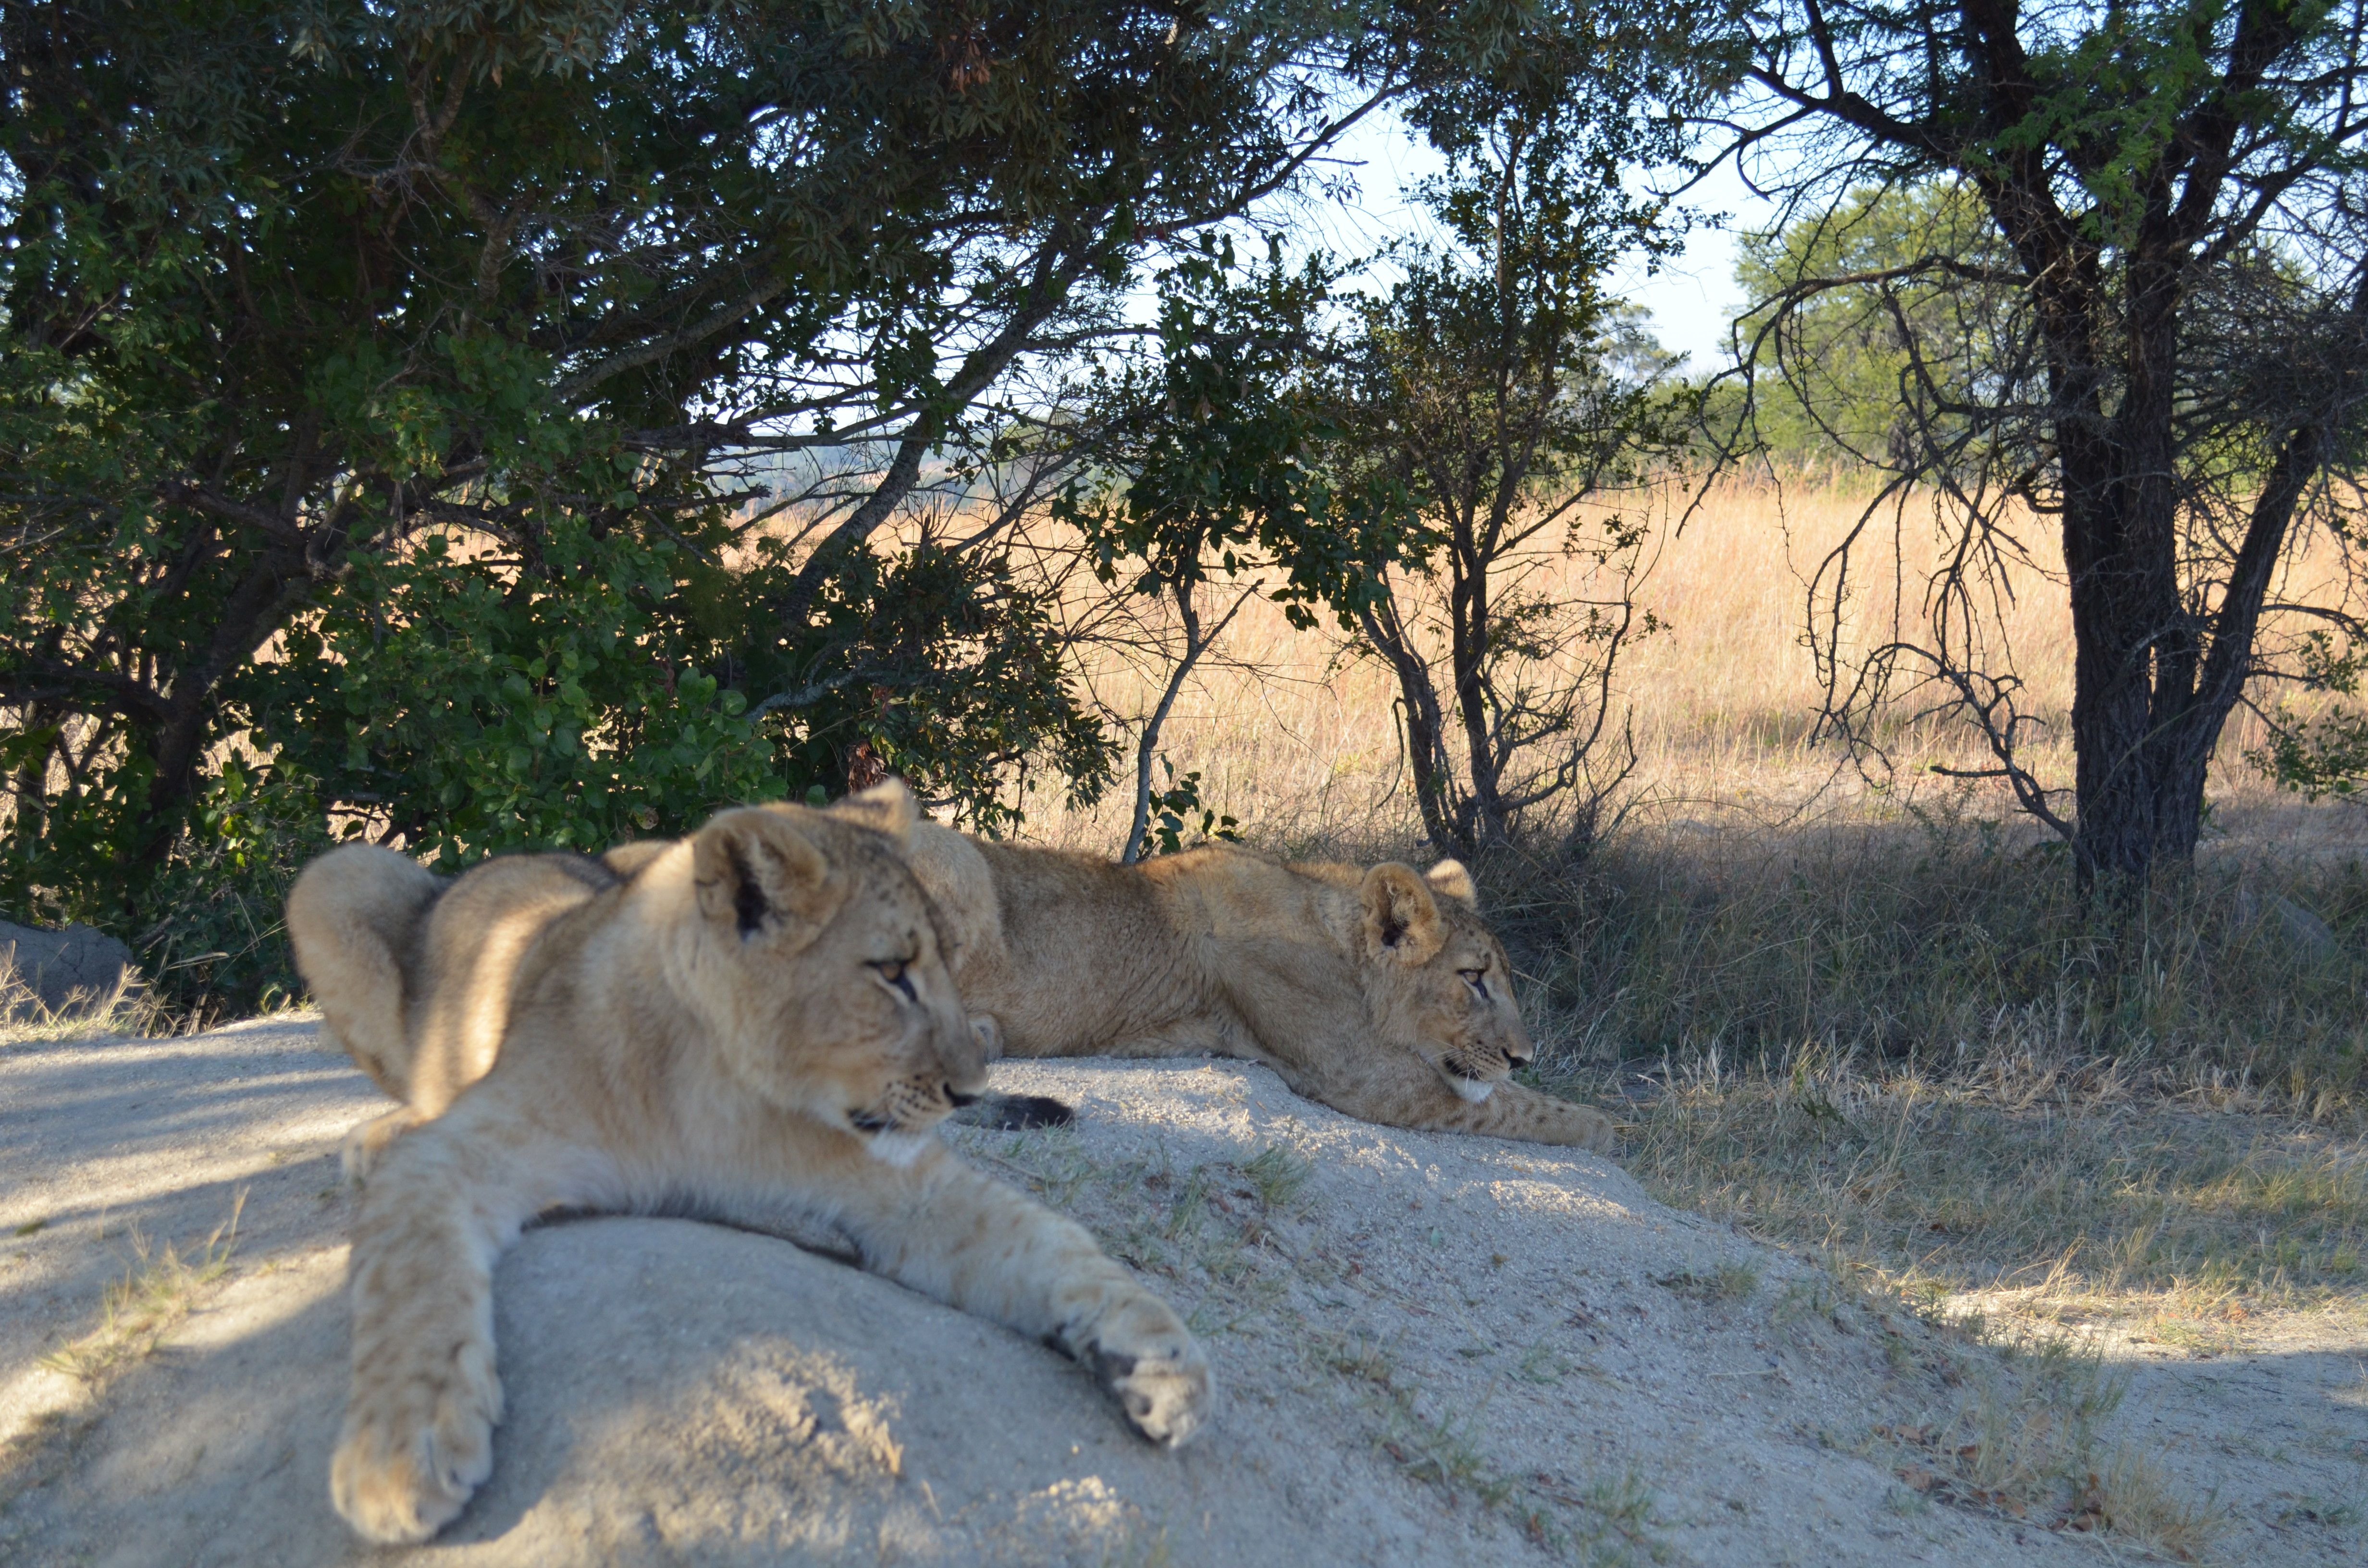
adventure, wildlife, zoo, africa, mammal, fauna, savanna, lion, rocks, animals, lions, cubs, safari, big cats, outdoor recreation, cat like mammal